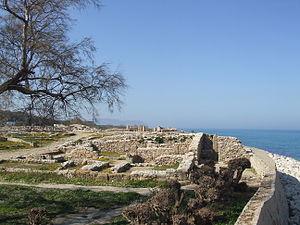
Cette liste des sites archéologiques de Tunisie donne un aperçu des sites archéologiques répartis sur le territoire de l'actuelle Tunisie.
La liste du patrimoine mondial en Tunisie compte huit éléments : sept sont listés en tant que sites culturels, un en tant que site naturel. Seuls sept des 24 gouvernorats tunisiens sont représentés, le gouvernorat de Tunis abritant deux des sites.
Kerkouane est un site antique tunisien situé sur la côte orientale de la péninsule du cap Bon, à six kilomètres au nord de Hammam Ghezèze.